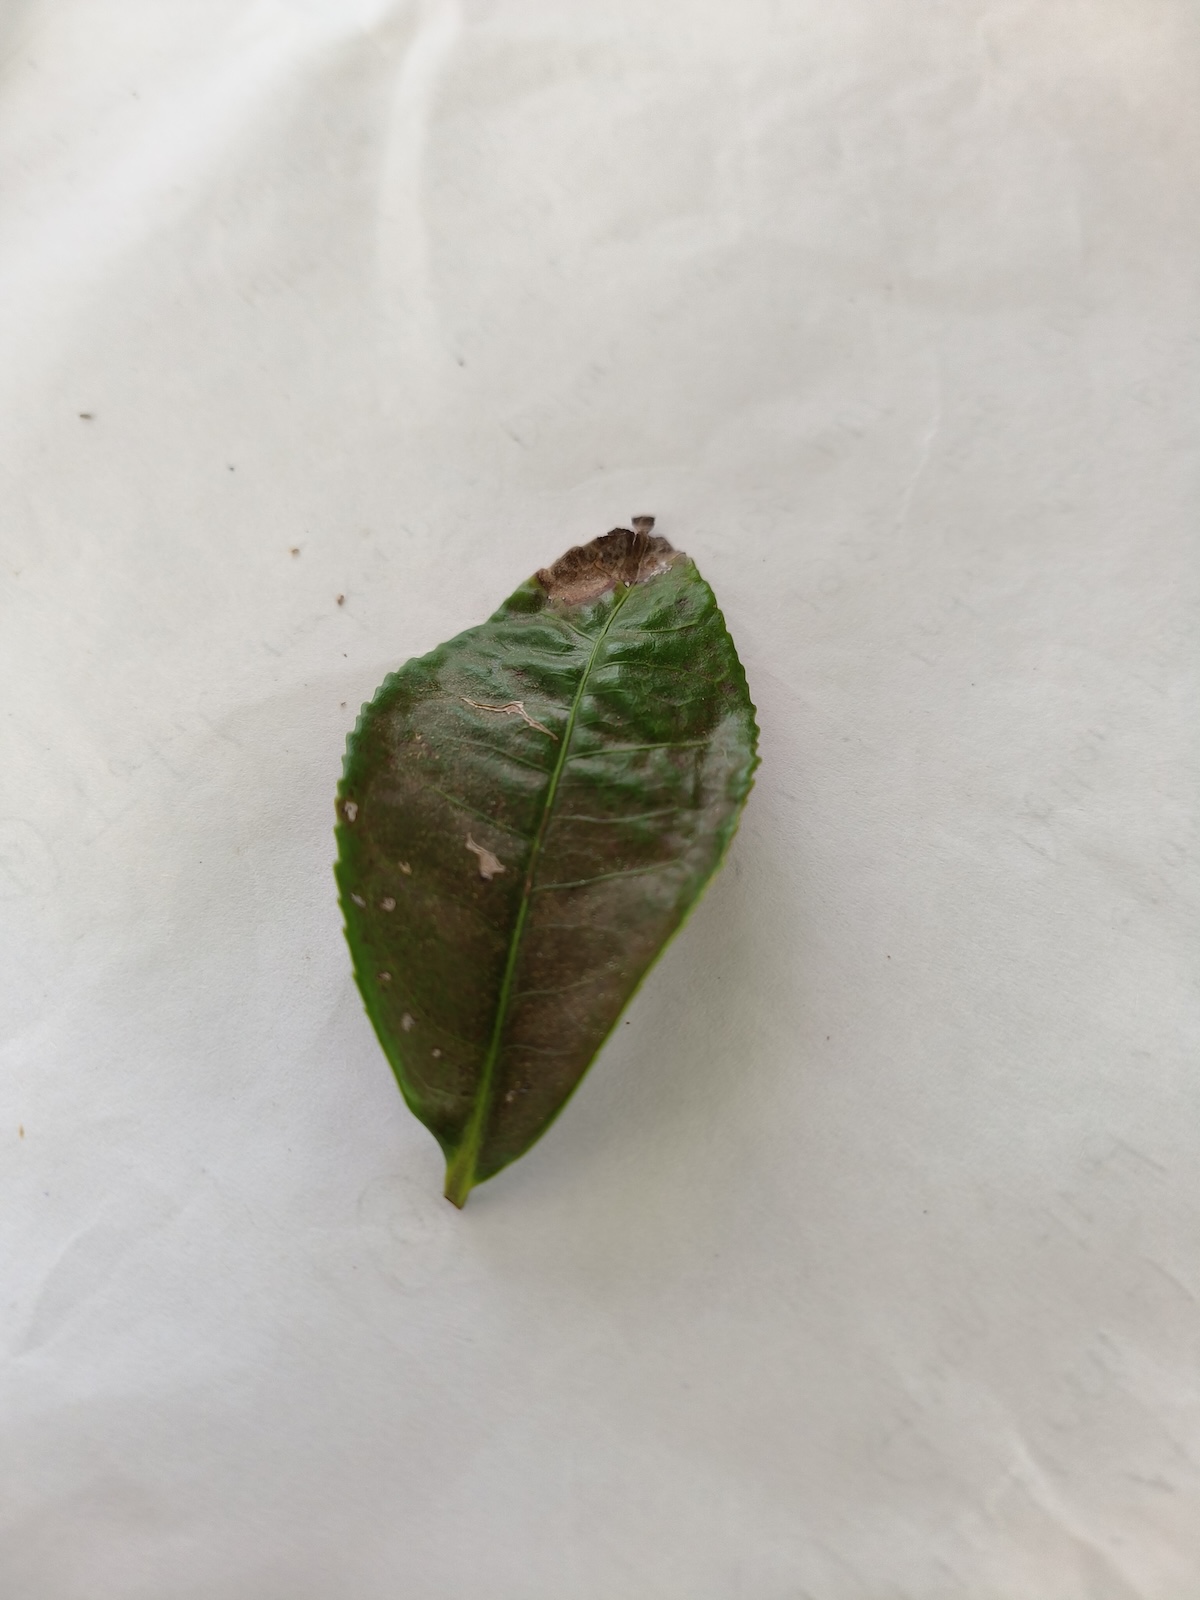
Label: Red spider